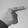
ASL letter: G